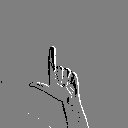
ASL letter: l